Whirlwind, West Virginia

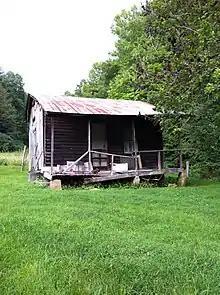
Old residence at Whirlwind, WV, 2014

Primary settlers of Upper Hart included the following families: Adams, Blair, Collins, Dalton, Farley, Mullins, Smith, Tomblin, and Workman.